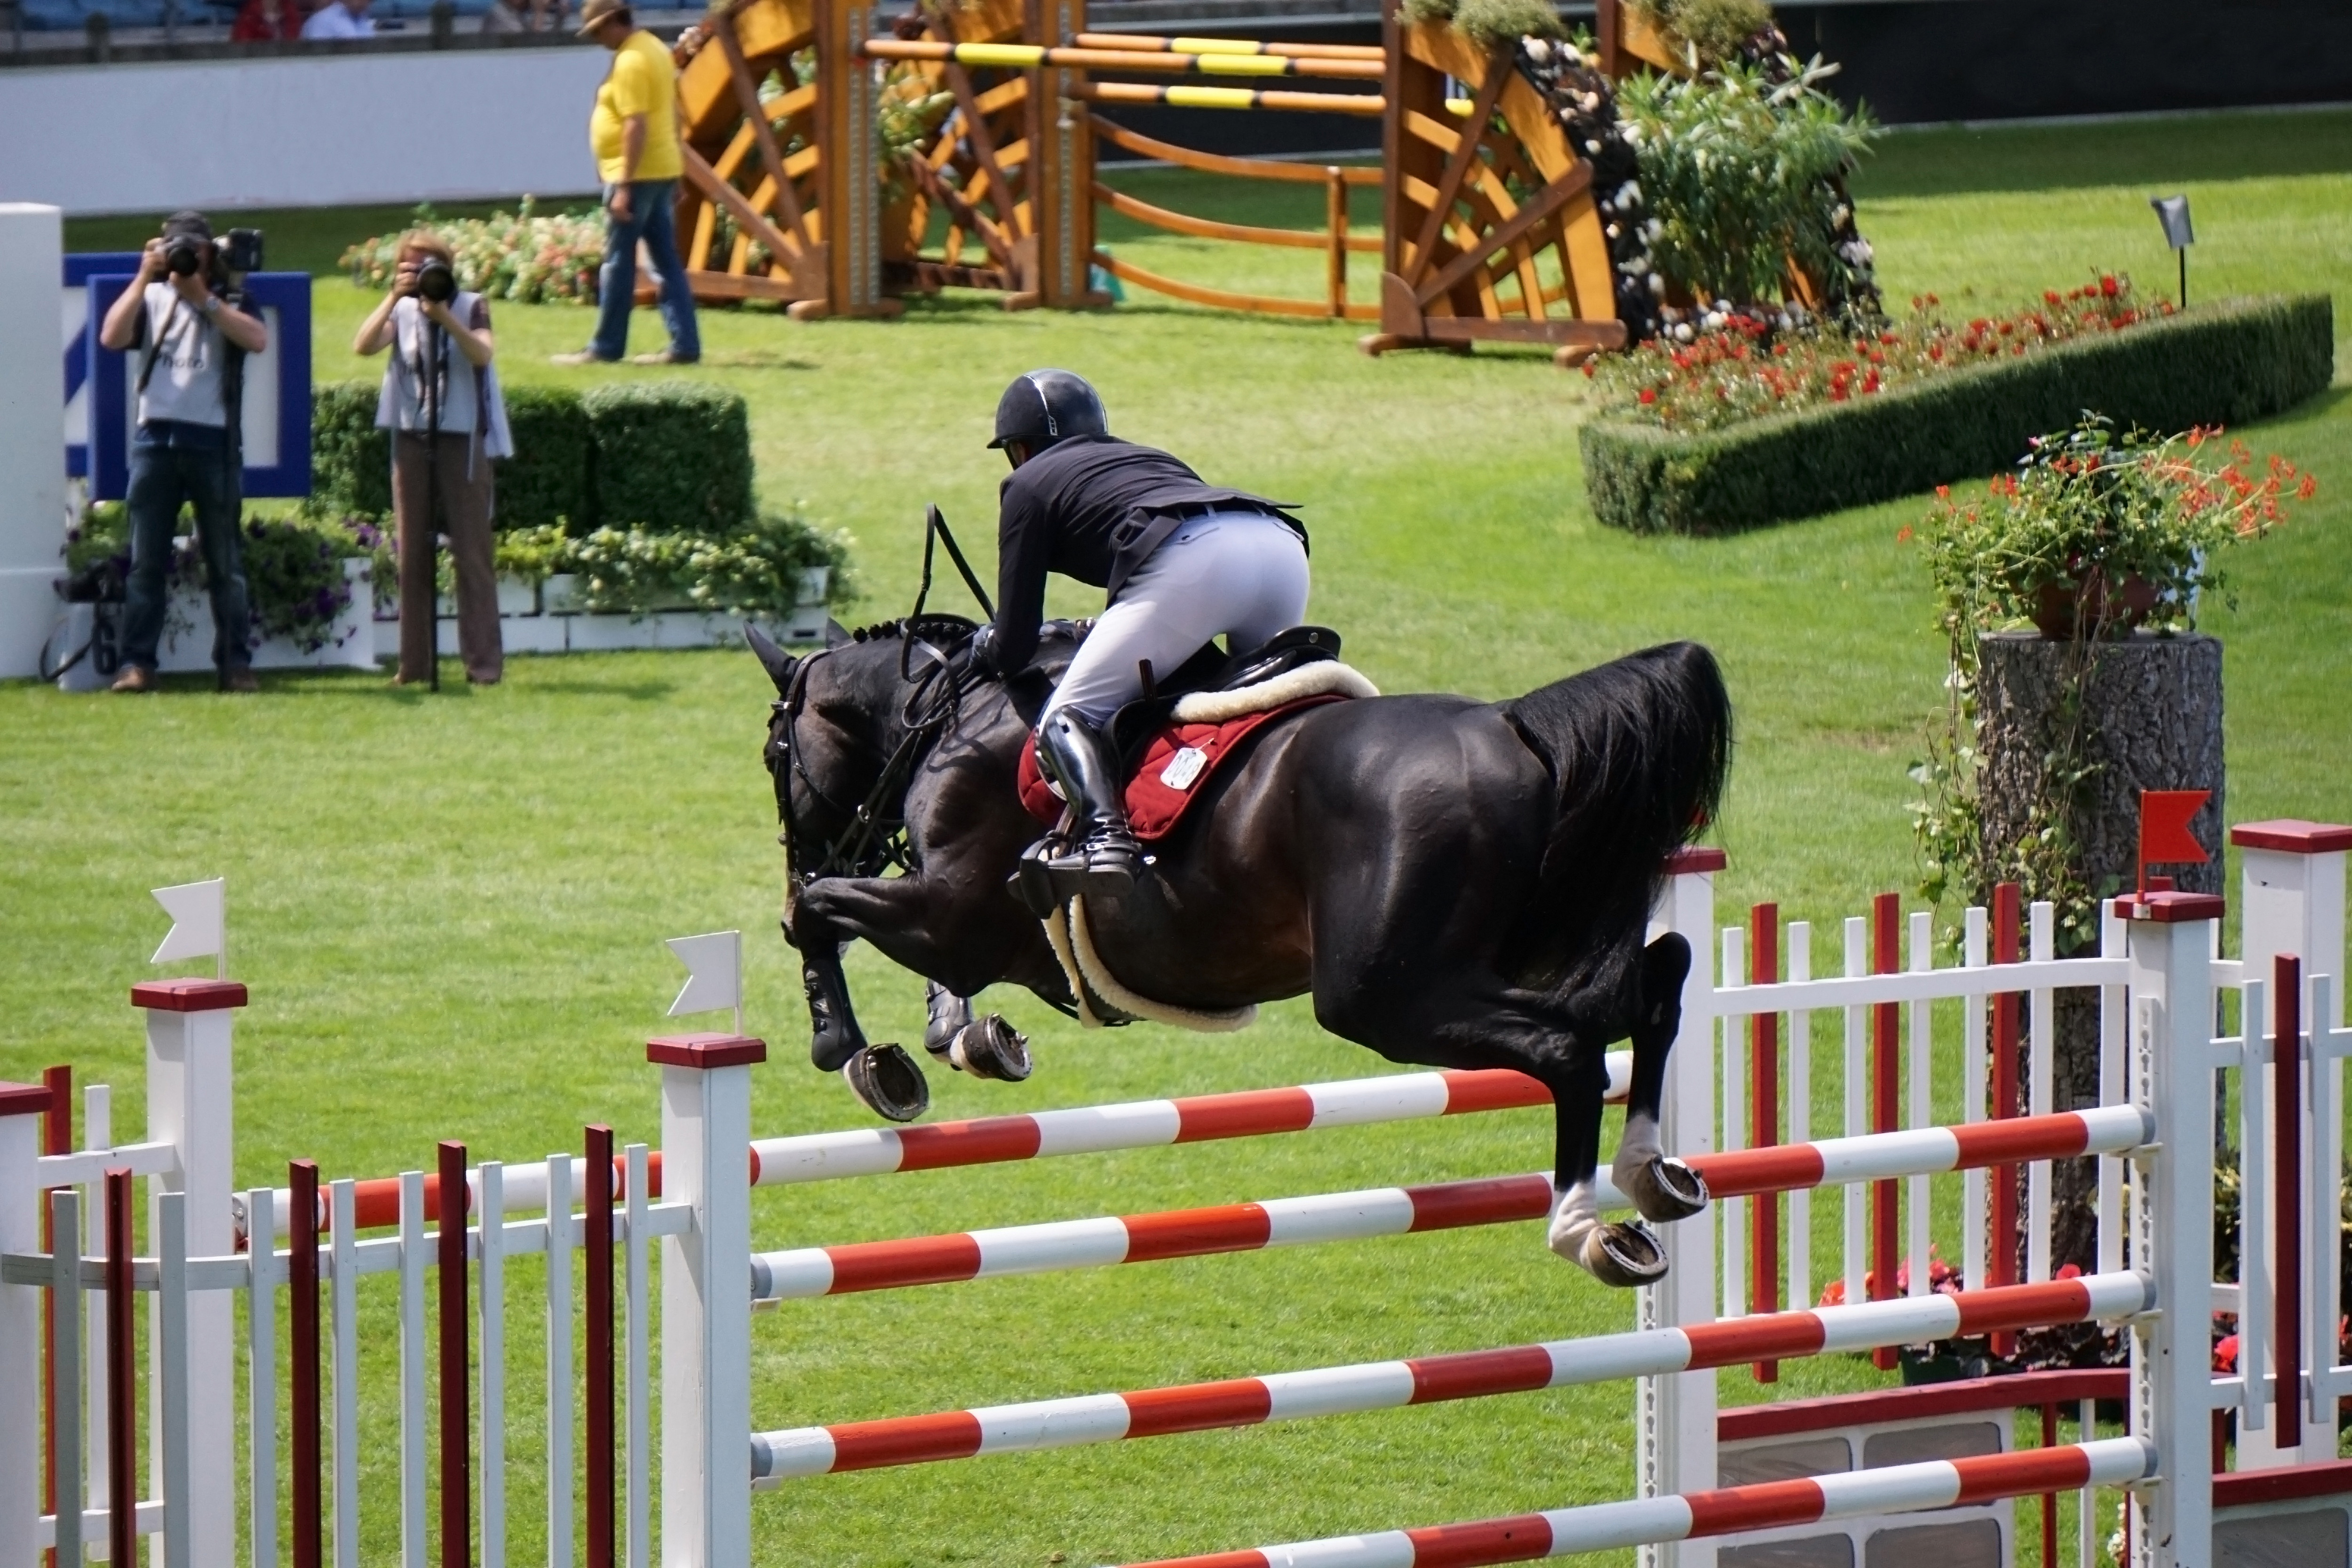
horse, show jumping, bridle, animal sports, sports, rein, equestrianism, equitation, english riding, mammal, eventing, halter, jumping, cross country equestrianism, hurdle, horse supplies, recreation, horse tack, equestrian sport, outdoor recreation, saddle, hunt seat, equestrian, individual sports, mare, obstacle race, modern pentathlon, steeplechase, stallion, jockey, dressage, exercise, competition event, competition